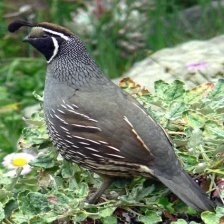
Species: CALIFORNIA QUAIL
Scientific name: CALLIPEPLA CALIFORNICA
ImageNet parent category: quail